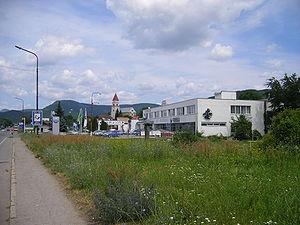
Ladomerská Vieska est un village de Slovaquie situé dans la région de Banská Bystrica.